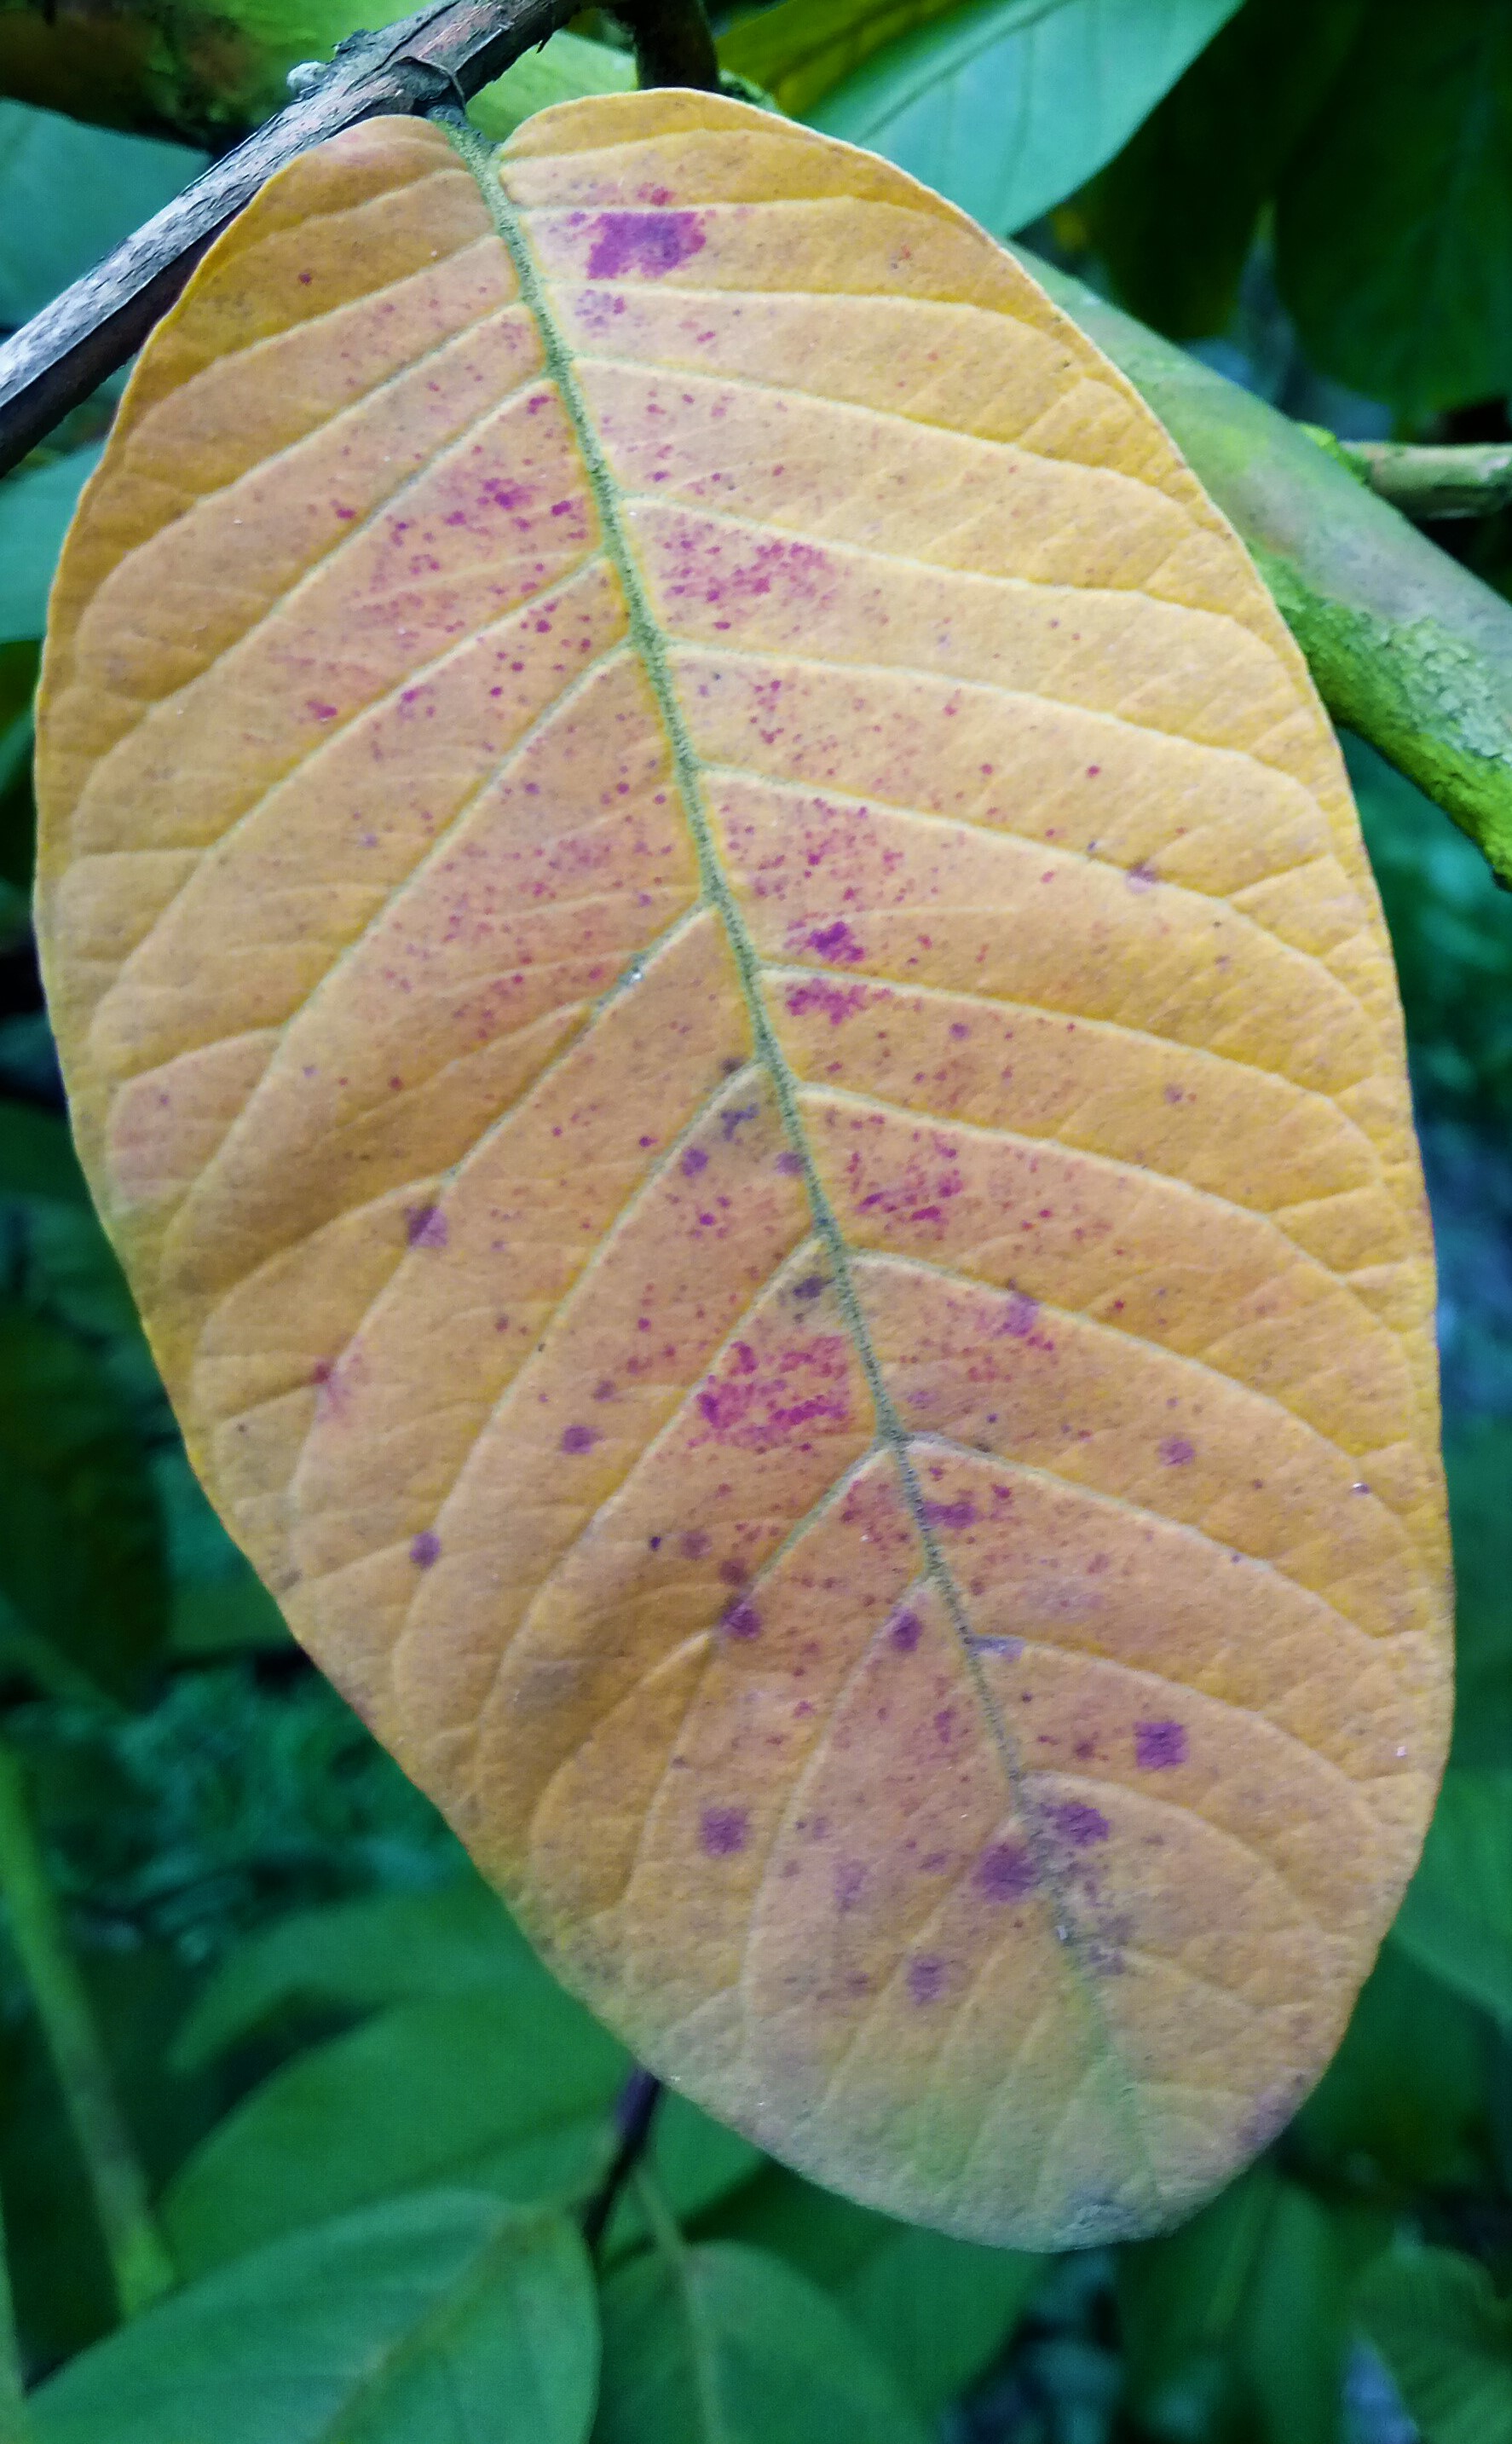
Label: Red rust